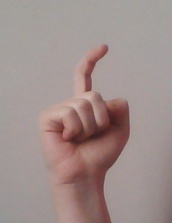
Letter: ra